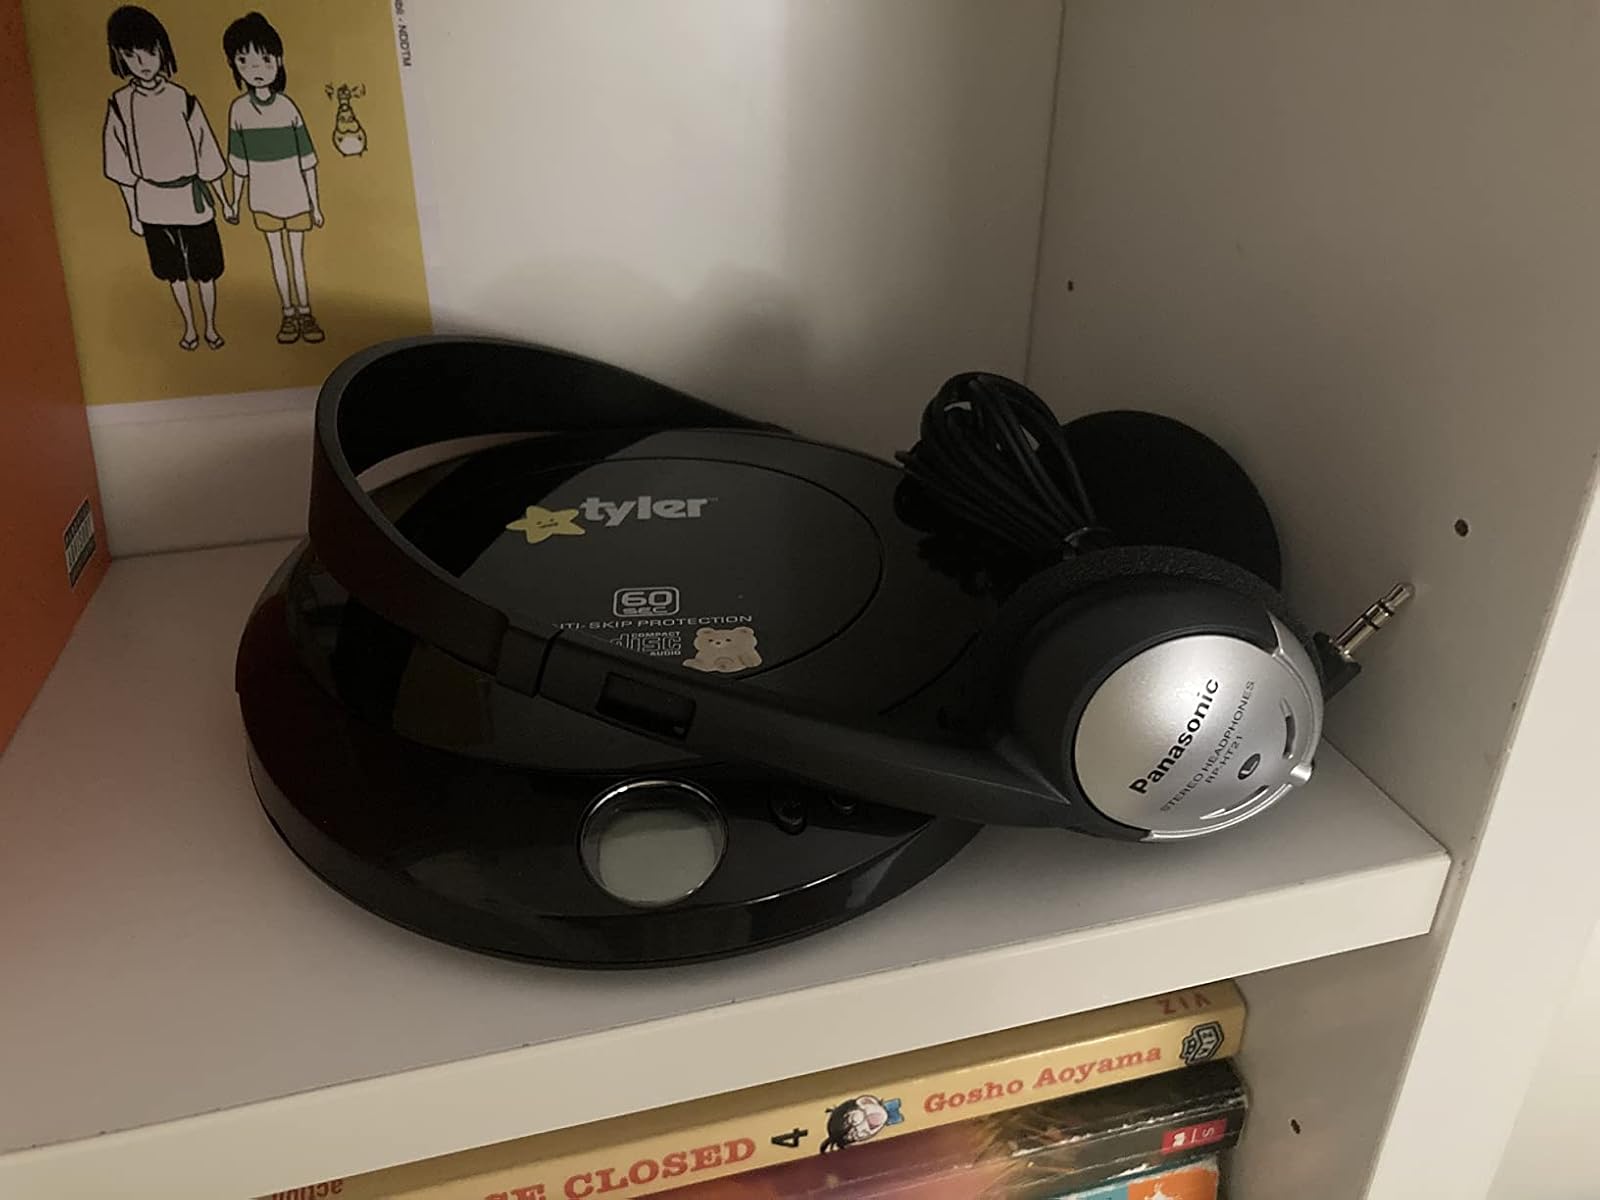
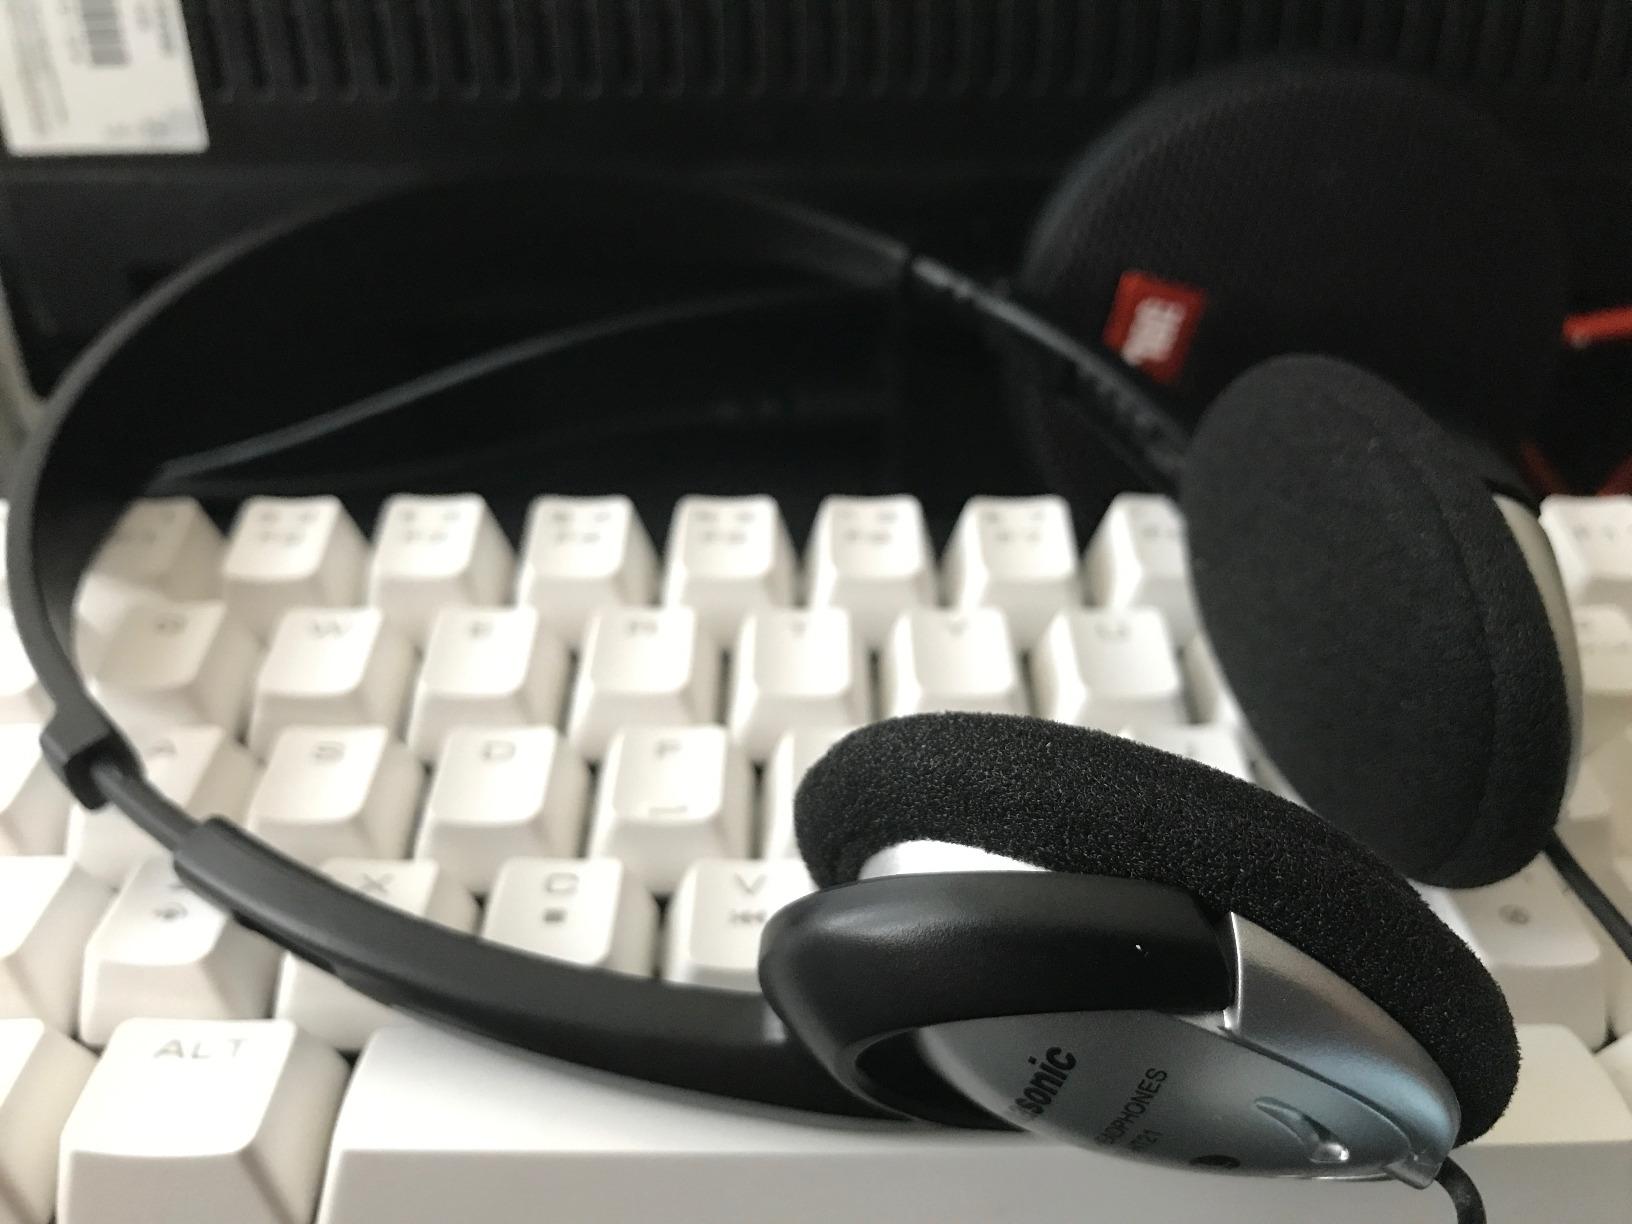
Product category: headphones
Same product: yes